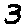
Label: 3